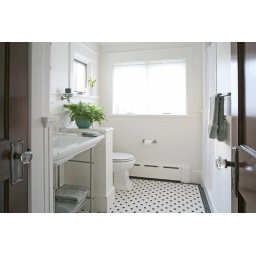
classic black + white bath in renovated bungalow